Manila Cathedral

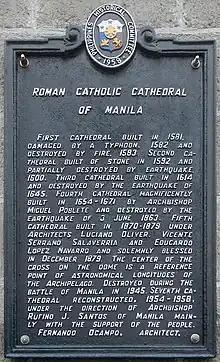
Church PHC historical marker installed in 1958

The Secular priest Father Juan de Vivero baptized Rajah Matanda and arrived in Manila Bay in 1566, established the "Church of Manila" established in 1571. The former Archbishop of Mexico, Alonso de Montúfar sent De Vivero, chaplain of the galleon "San Gerónimo", to establish Christianity as the spiritual and religious administration in newly colonized Philippines. De Vivero later became vicar-general and the first ecclesiastical judge of Manila.